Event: Nepal Earthquake
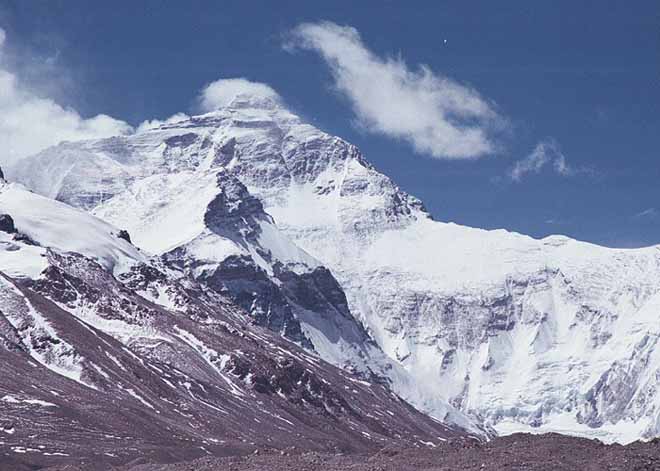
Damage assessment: no_damage